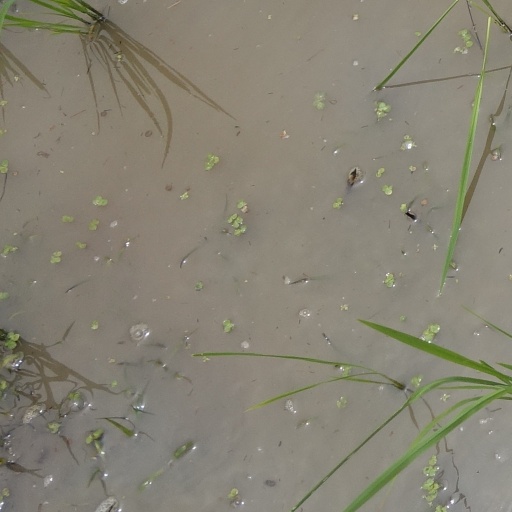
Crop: rice